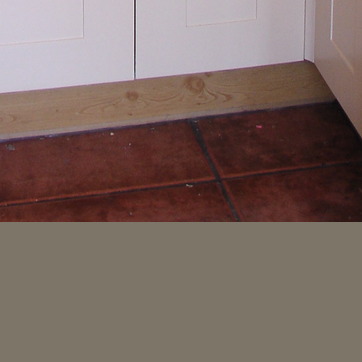
Material: tile